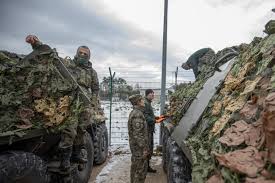
Label: BTR-60